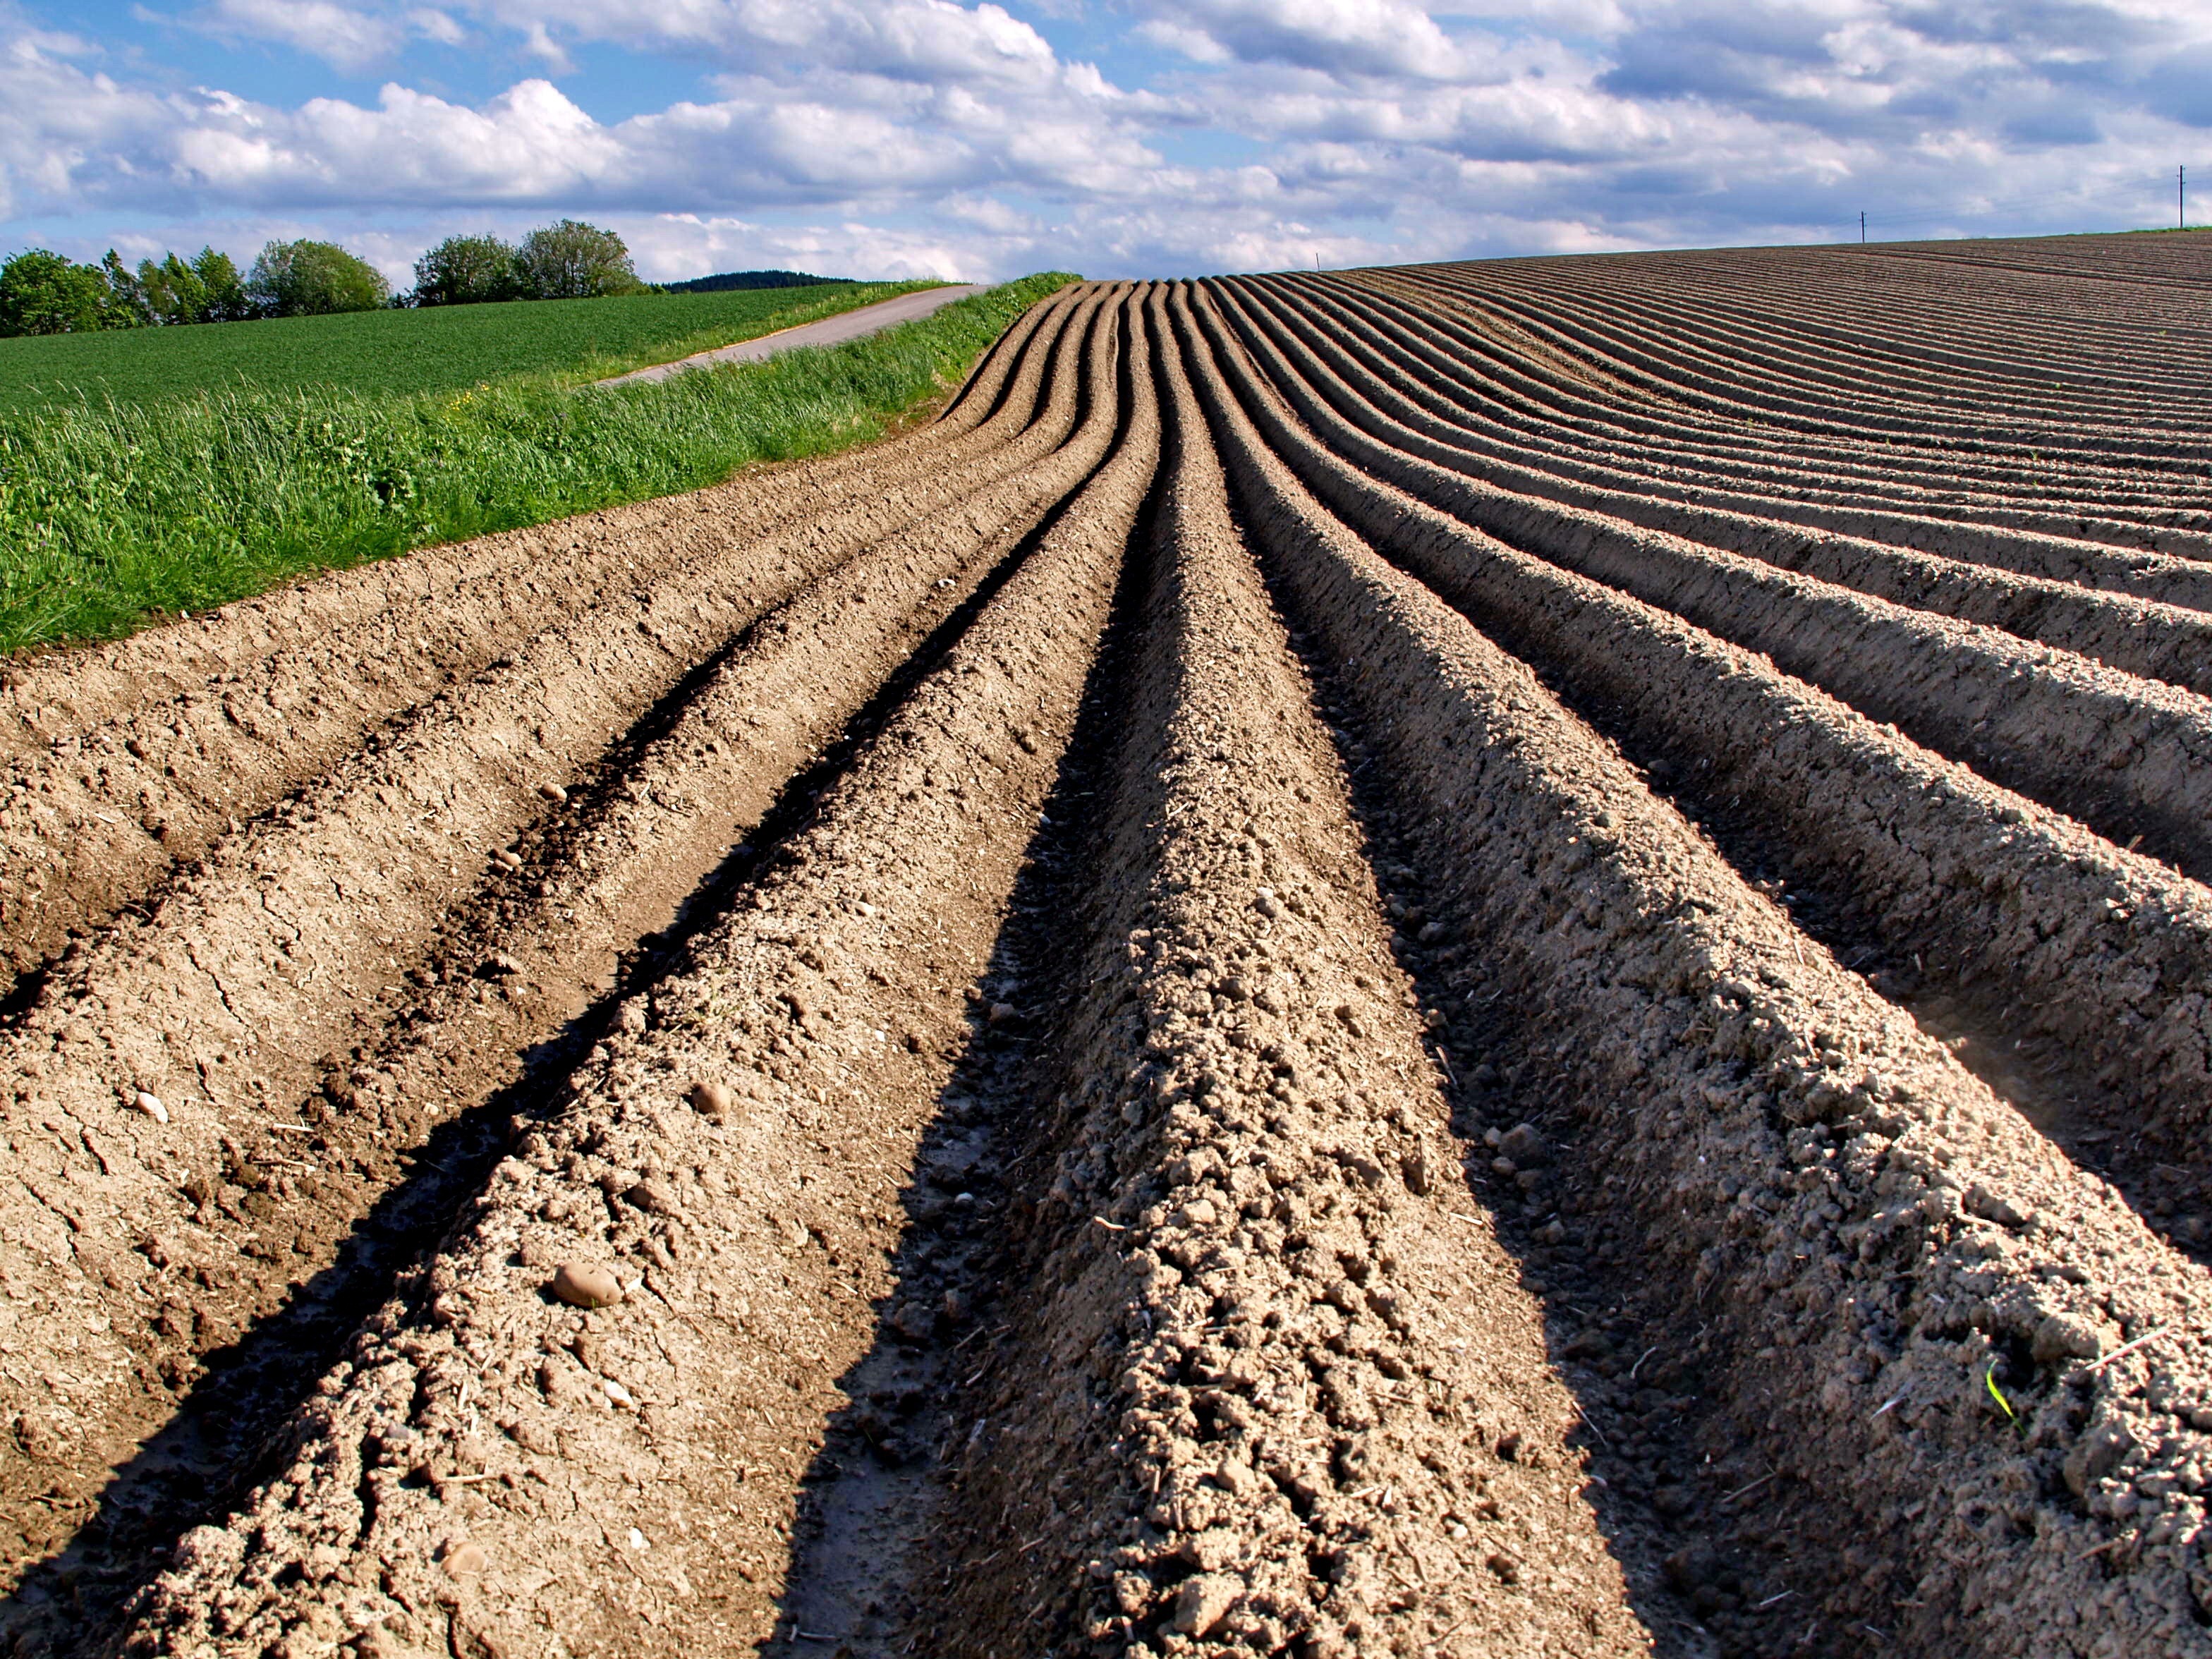
landscape, nature, track, field, farm, prairie, dirt road, food, crop, soil, agriculture, plain, fields, plantation, drought, arable, rural area, grass family